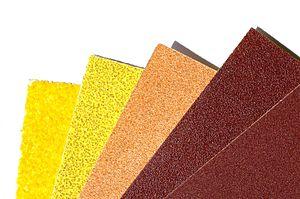
Le papier de verre, papier émeri, papier abrasif, appelé aussi papier sablé au Canada, est un papier à la surface duquel est fixé un matériau abrasif. Il est utilisé pour polir la surface de divers matériaux comme le bois, les métaux ou la pierre afin de permettre de les peindre, de les coller ou de les assembler.